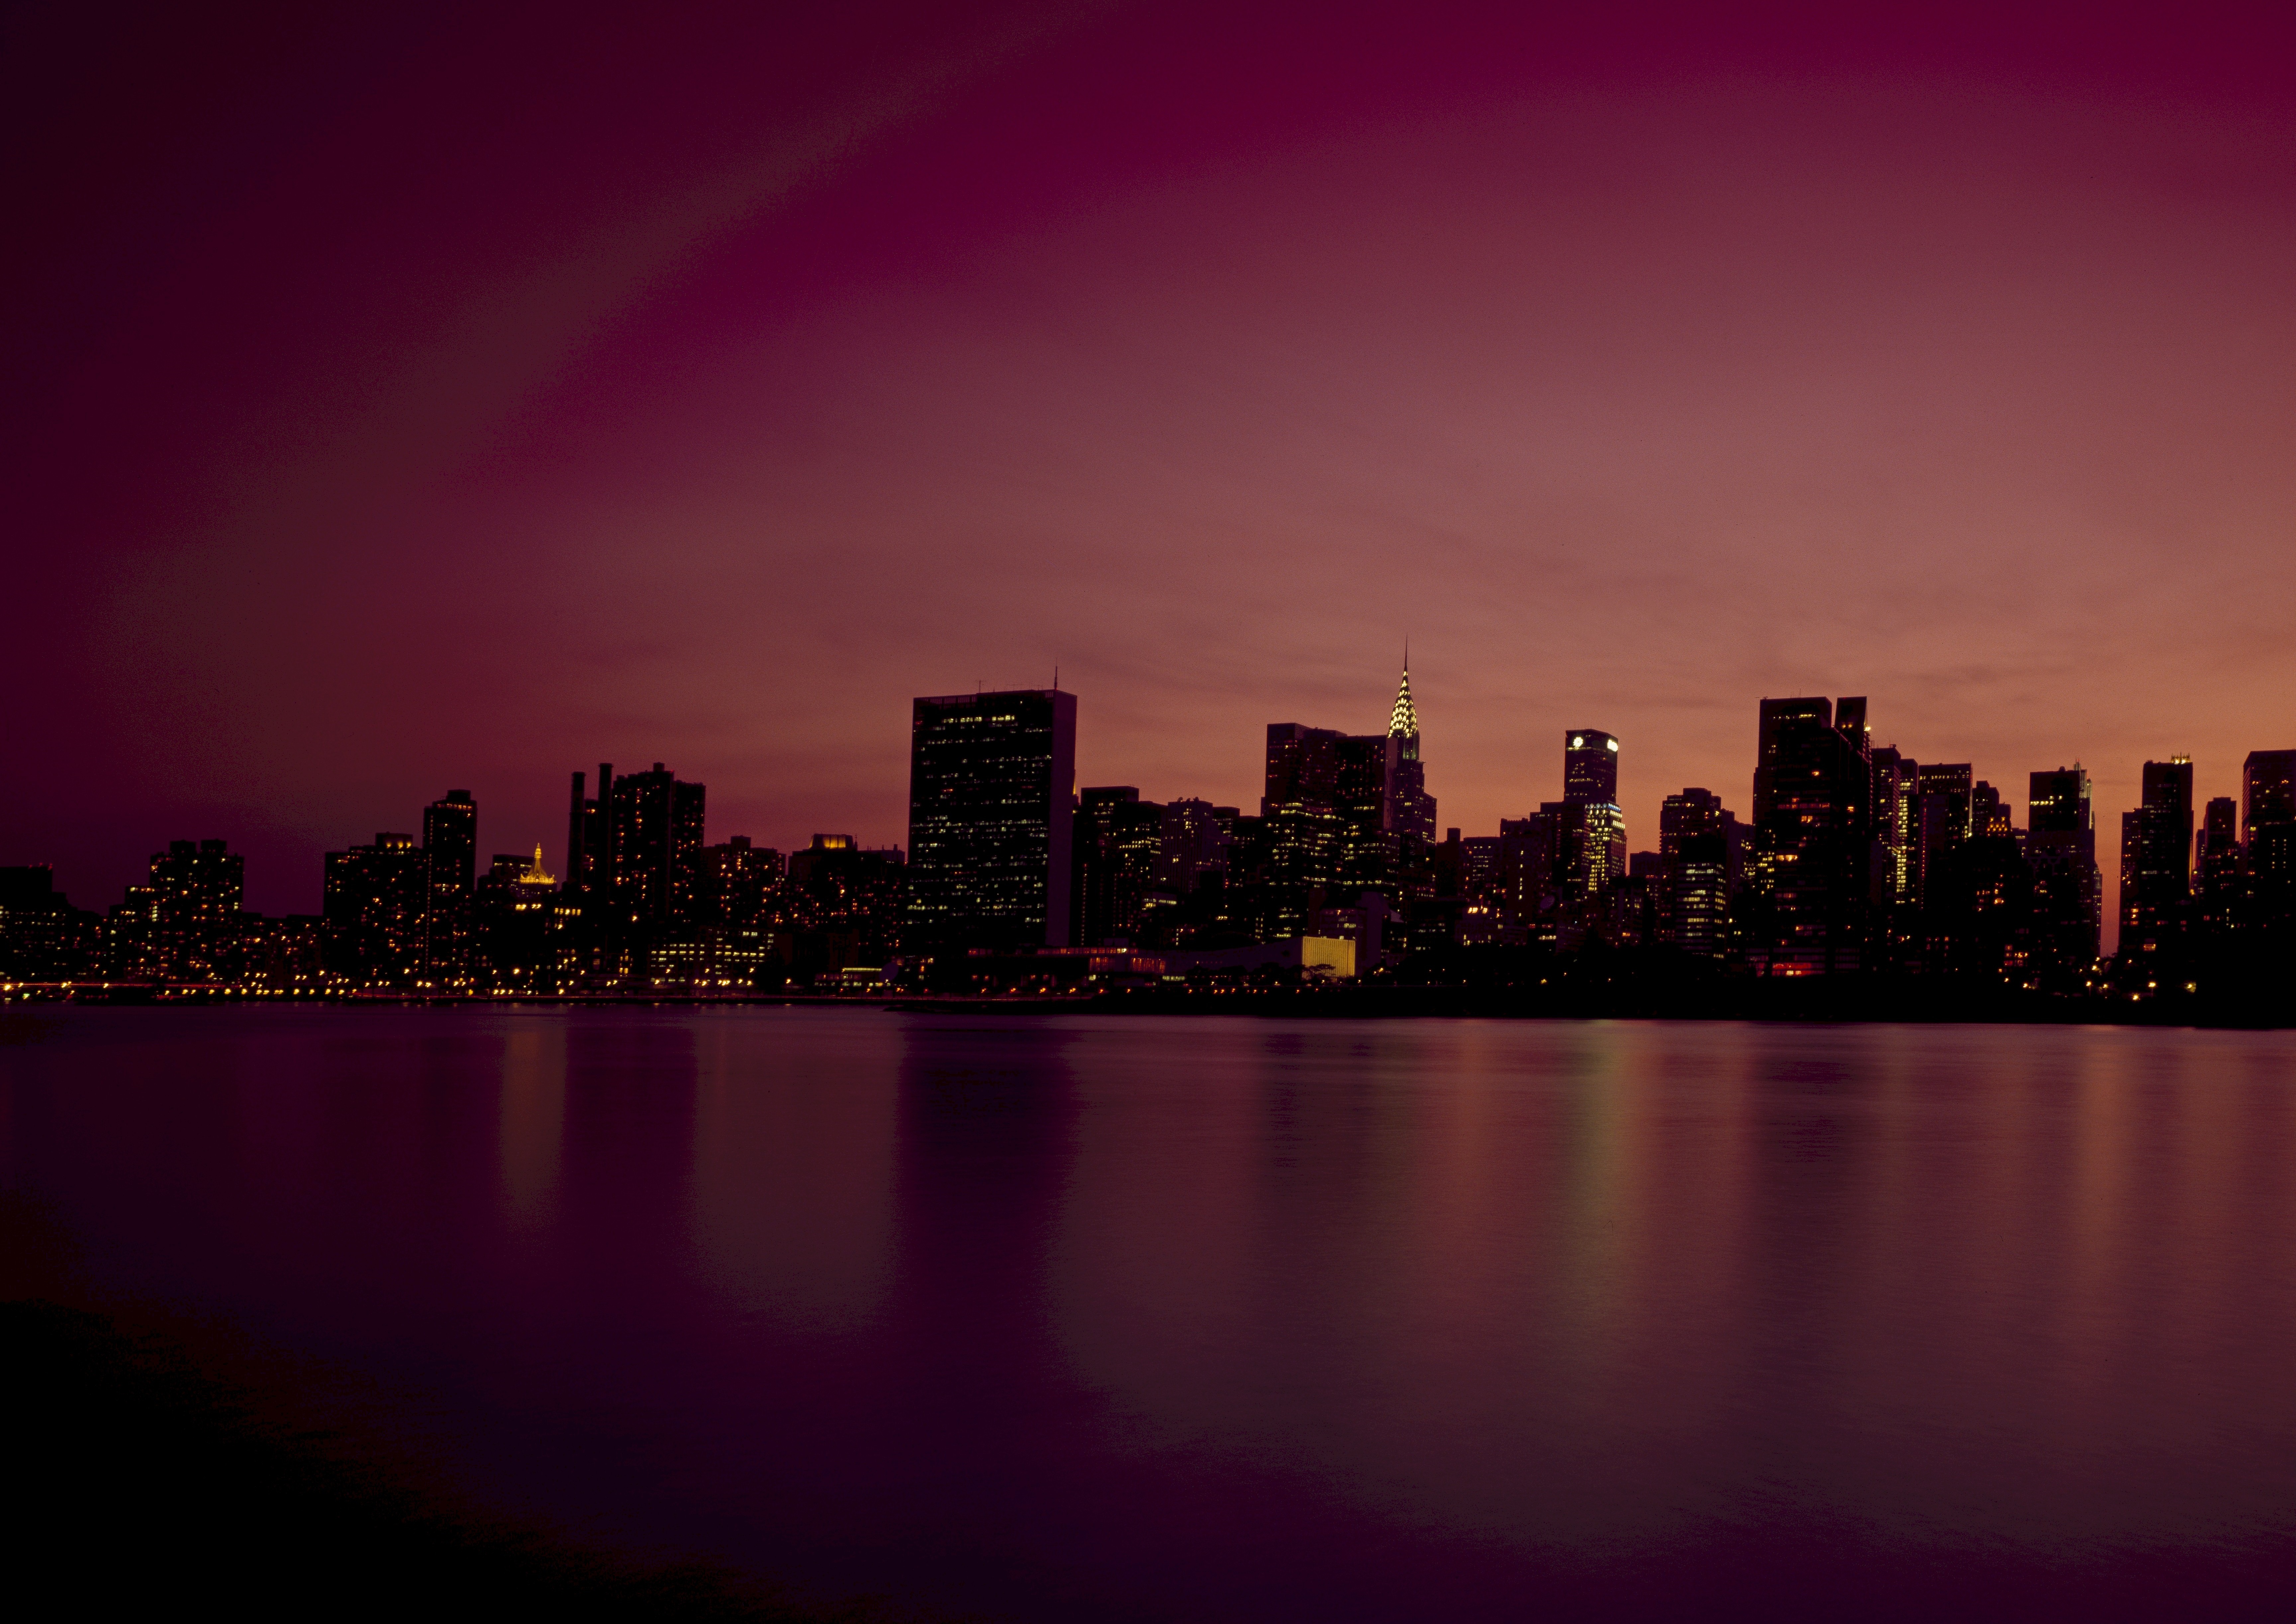
horizon, sky, sunset, skyline, night, morning, dawn, city, atmosphere, urban, river, manhattan, new york city, cityscape, panorama, dusk, evening, twilight, reflection, nyc, harbor, darkness, buildings, metropolis, afterglow, human settlement